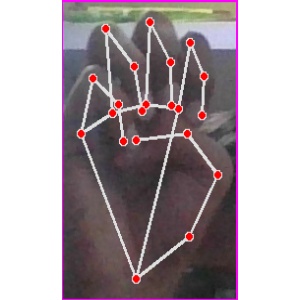
अक्षर: म